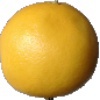
Label: Grapefruit White 1